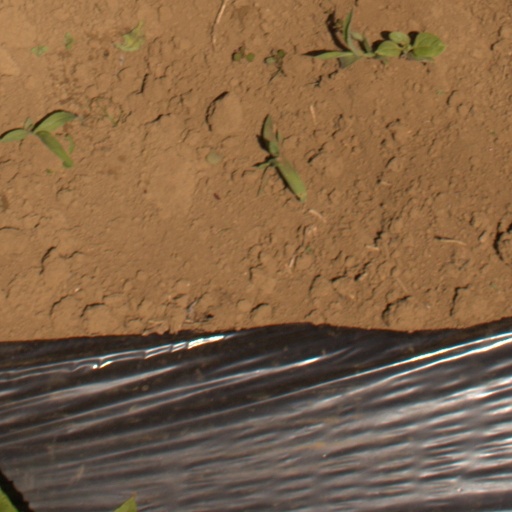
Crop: Jerusalem artichoke